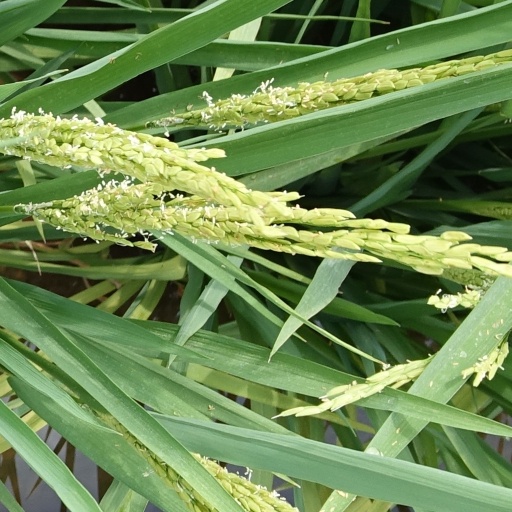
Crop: rice